Punjab Bar Council

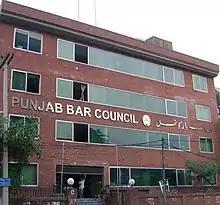

The Punjab Bar Council is a deliberative assembly of lawyers in Punjab, Pakistan.